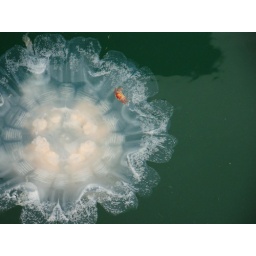
Jelly fish with small crab on the edge of it in the water in the Pelican Harbor, AK 07/2009